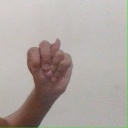
अक्षर: न